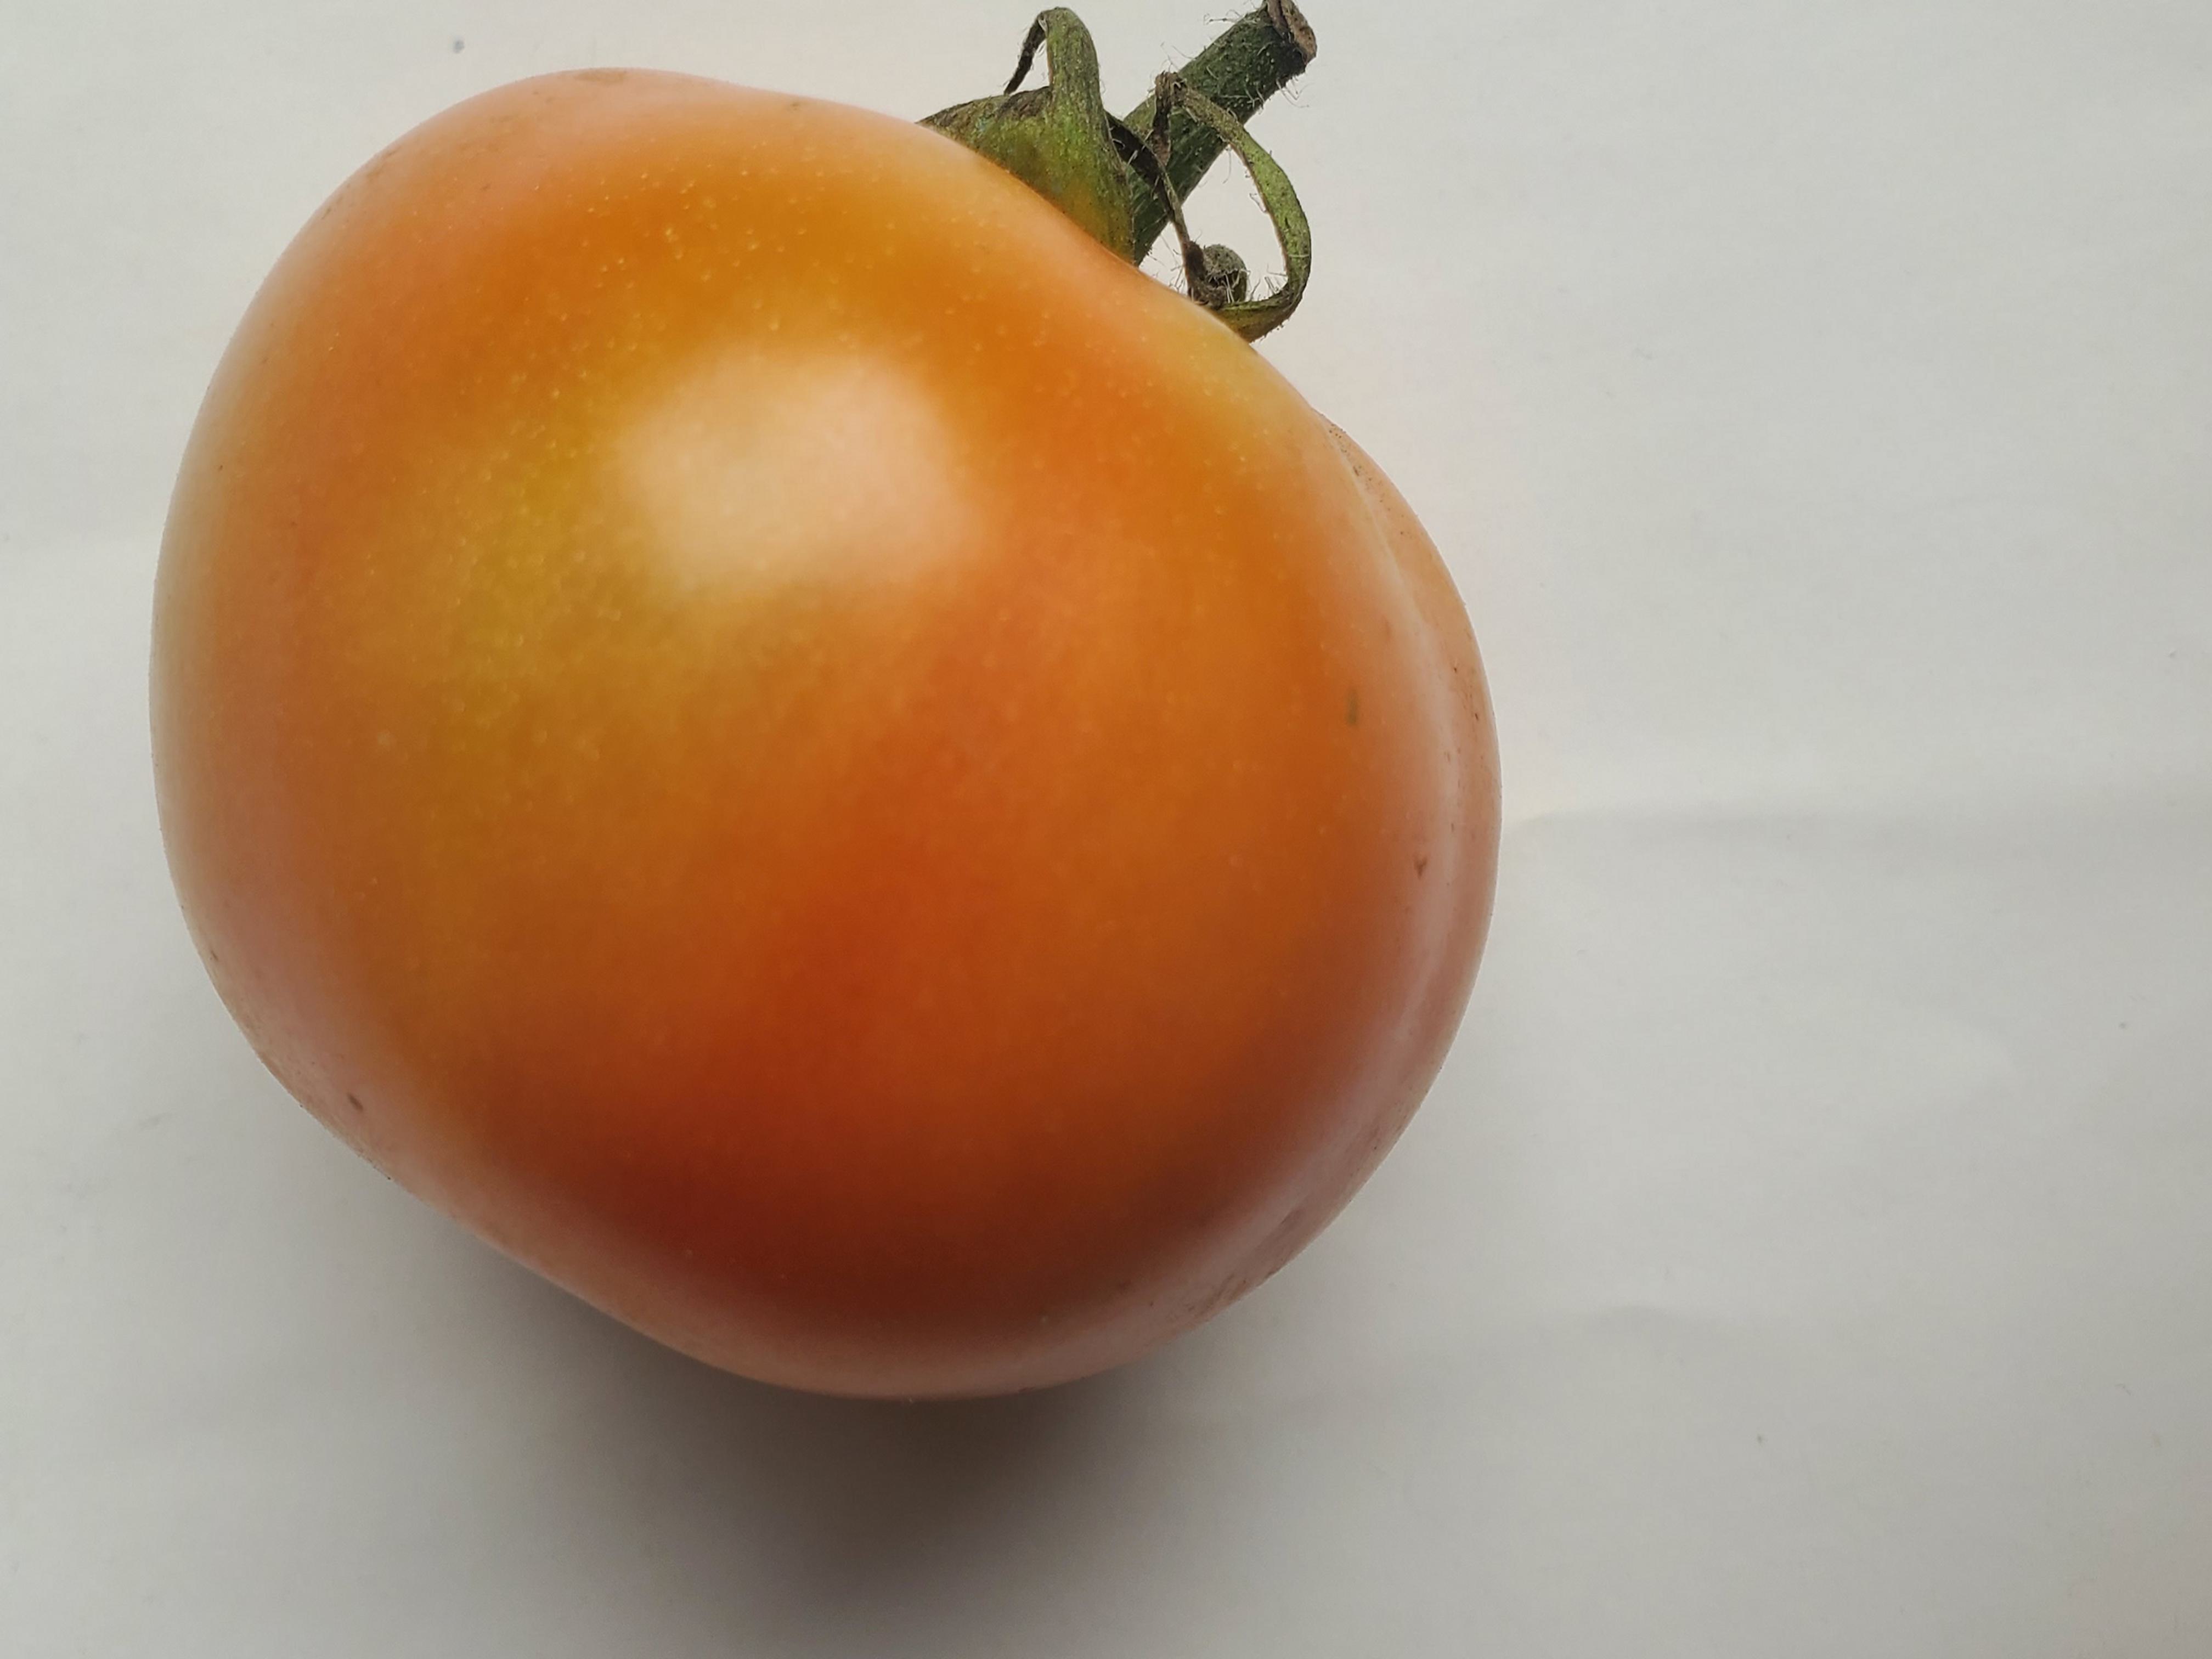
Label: Fresh